Winner Take All (1939 film)

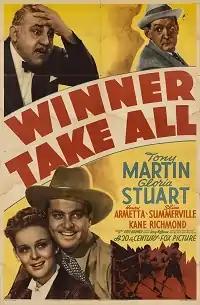
Film poster

Winner Take All is a 1939 American drama film directed by Otto Brower and starring Tony Martin, Gloria Stuart, and Henry Armetta.